Closure (container)

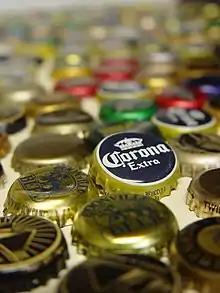
Crown caps

Beverage bottles are frequently closed with crown beverage caps. These are shallow metal caps that are crimped into locking position around the head of the bottle.